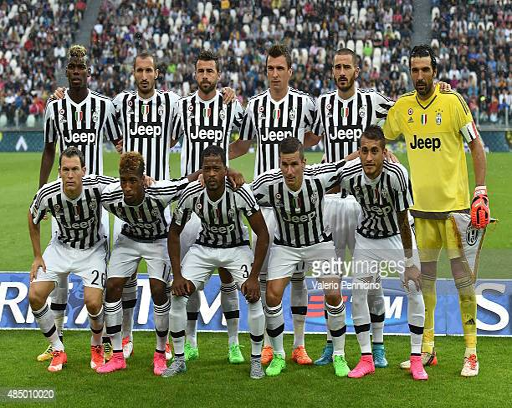
team line up during the match